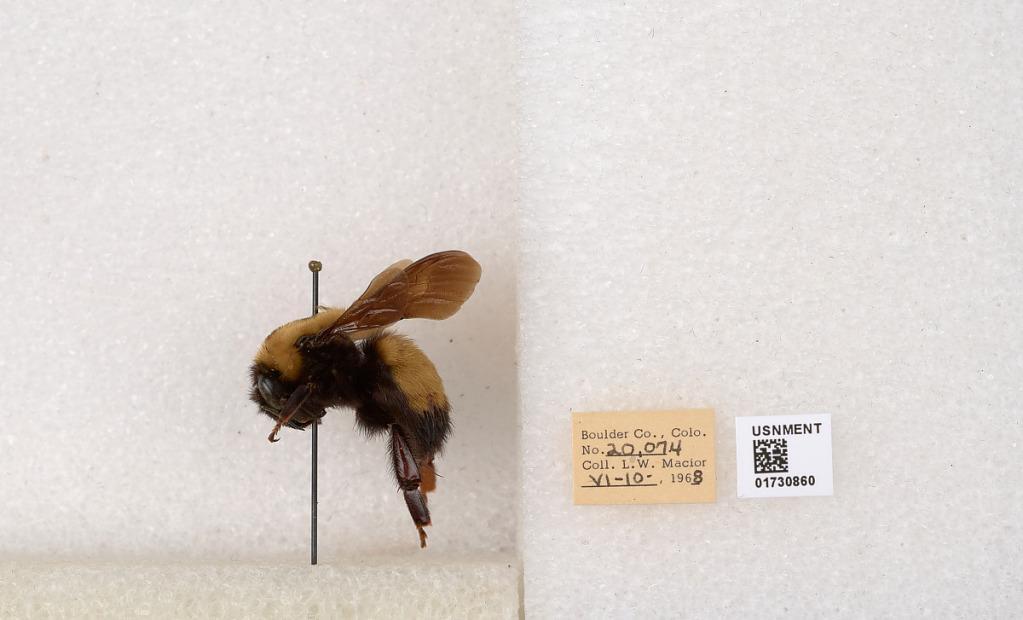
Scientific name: Bombus (Bombus) nevadensis Cresson
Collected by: L. Macior
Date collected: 1968-6-10
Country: United States
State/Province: Colorado
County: Boulder
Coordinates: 40.0925, -105.358